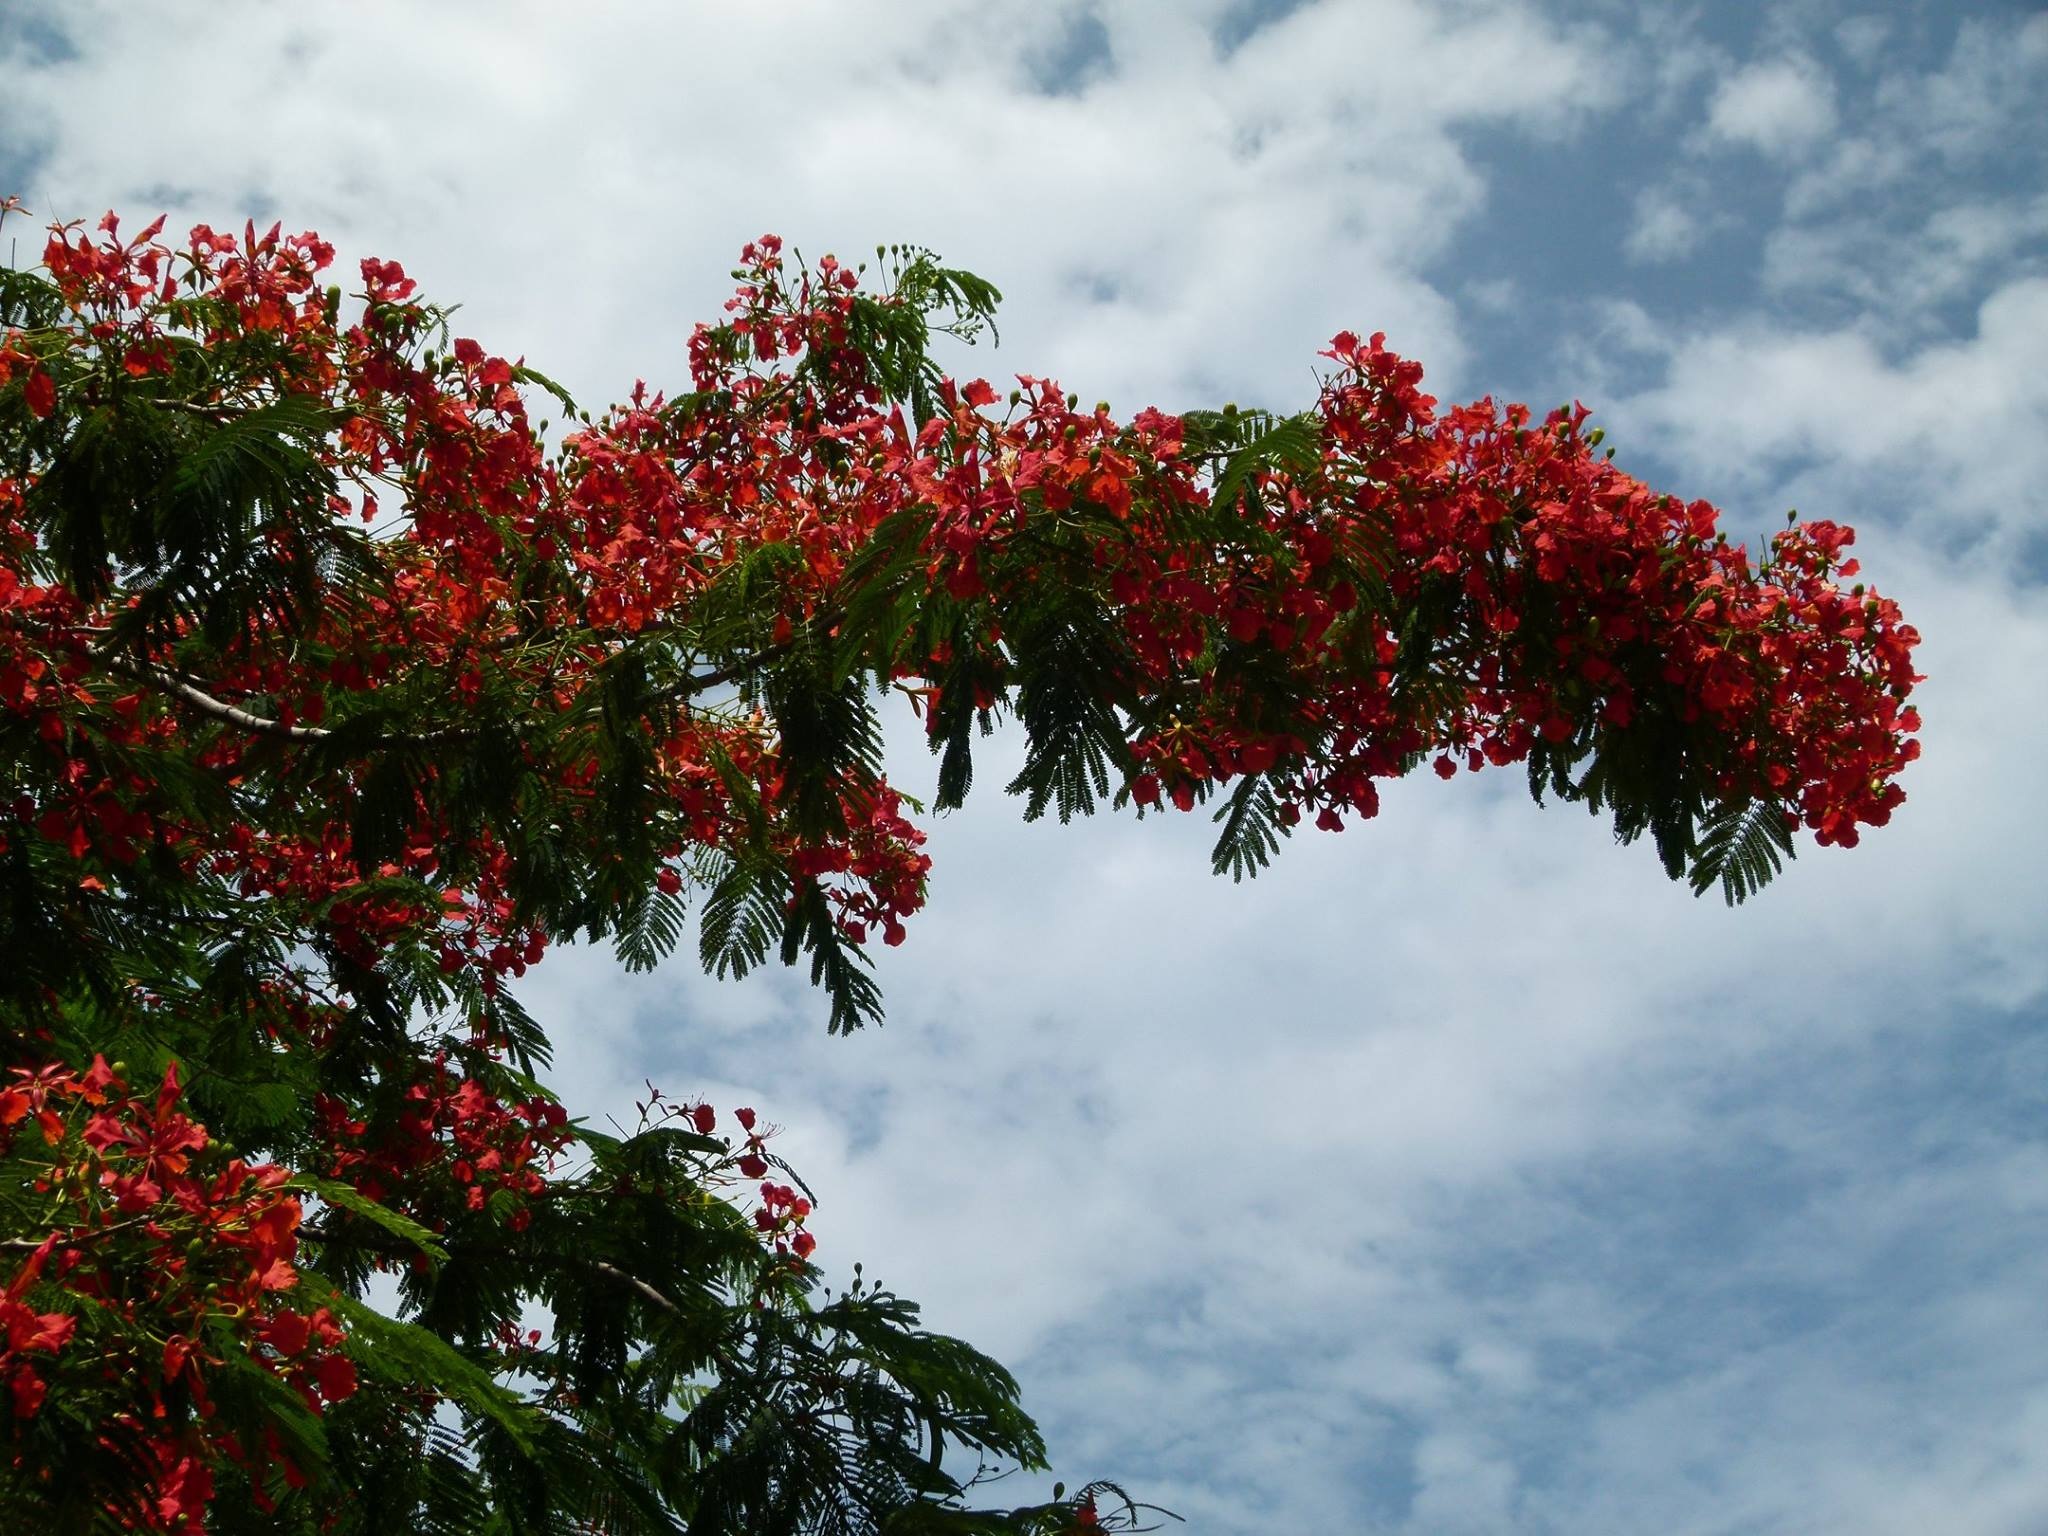
tree, nature, branch, blossom, plant, sky, sunlight, leaf, flower, bloom, red, tropical, autumn, botany, flora, season, shrub, rowan, flowering plant, woody plant